Red-backed fairywren

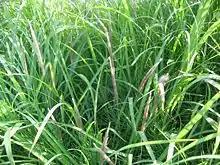
"Imperata cylindrica",a preferred habitat

The red-backed fairywren is endemic to Australia and can be seen along rivers and the coast from Cape Keraudren in northern Western Australia through the Kimberleys, Arnhem Land and the Gulf Country and into Cape York, with the Selwyn Range and upper reaches of the Flinders River as a southern limit. It is also found on the nearby offshore islands Groote Eylandt, Sir Edmund Pellew, Fraser, Melville and Bathurst Islands. Its range extends all the way down the east coast east of the Great Dividing Range to the Hunter River in New South Wales, preferring wet, grassy tropical or sub-tropical areas, with tall grasses such as blady grass ("Imperata cylindrica"), species of "Sorghum", and "Eulalia". It is not a true migrant, although it may be locally nomadic due to changes in vegetation, and may leave its territory after the breeding season. The species will retreat to fire-resistant cover at times of fire.